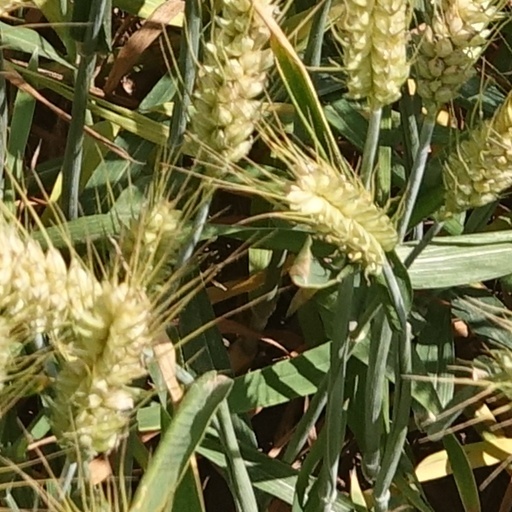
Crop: wheat